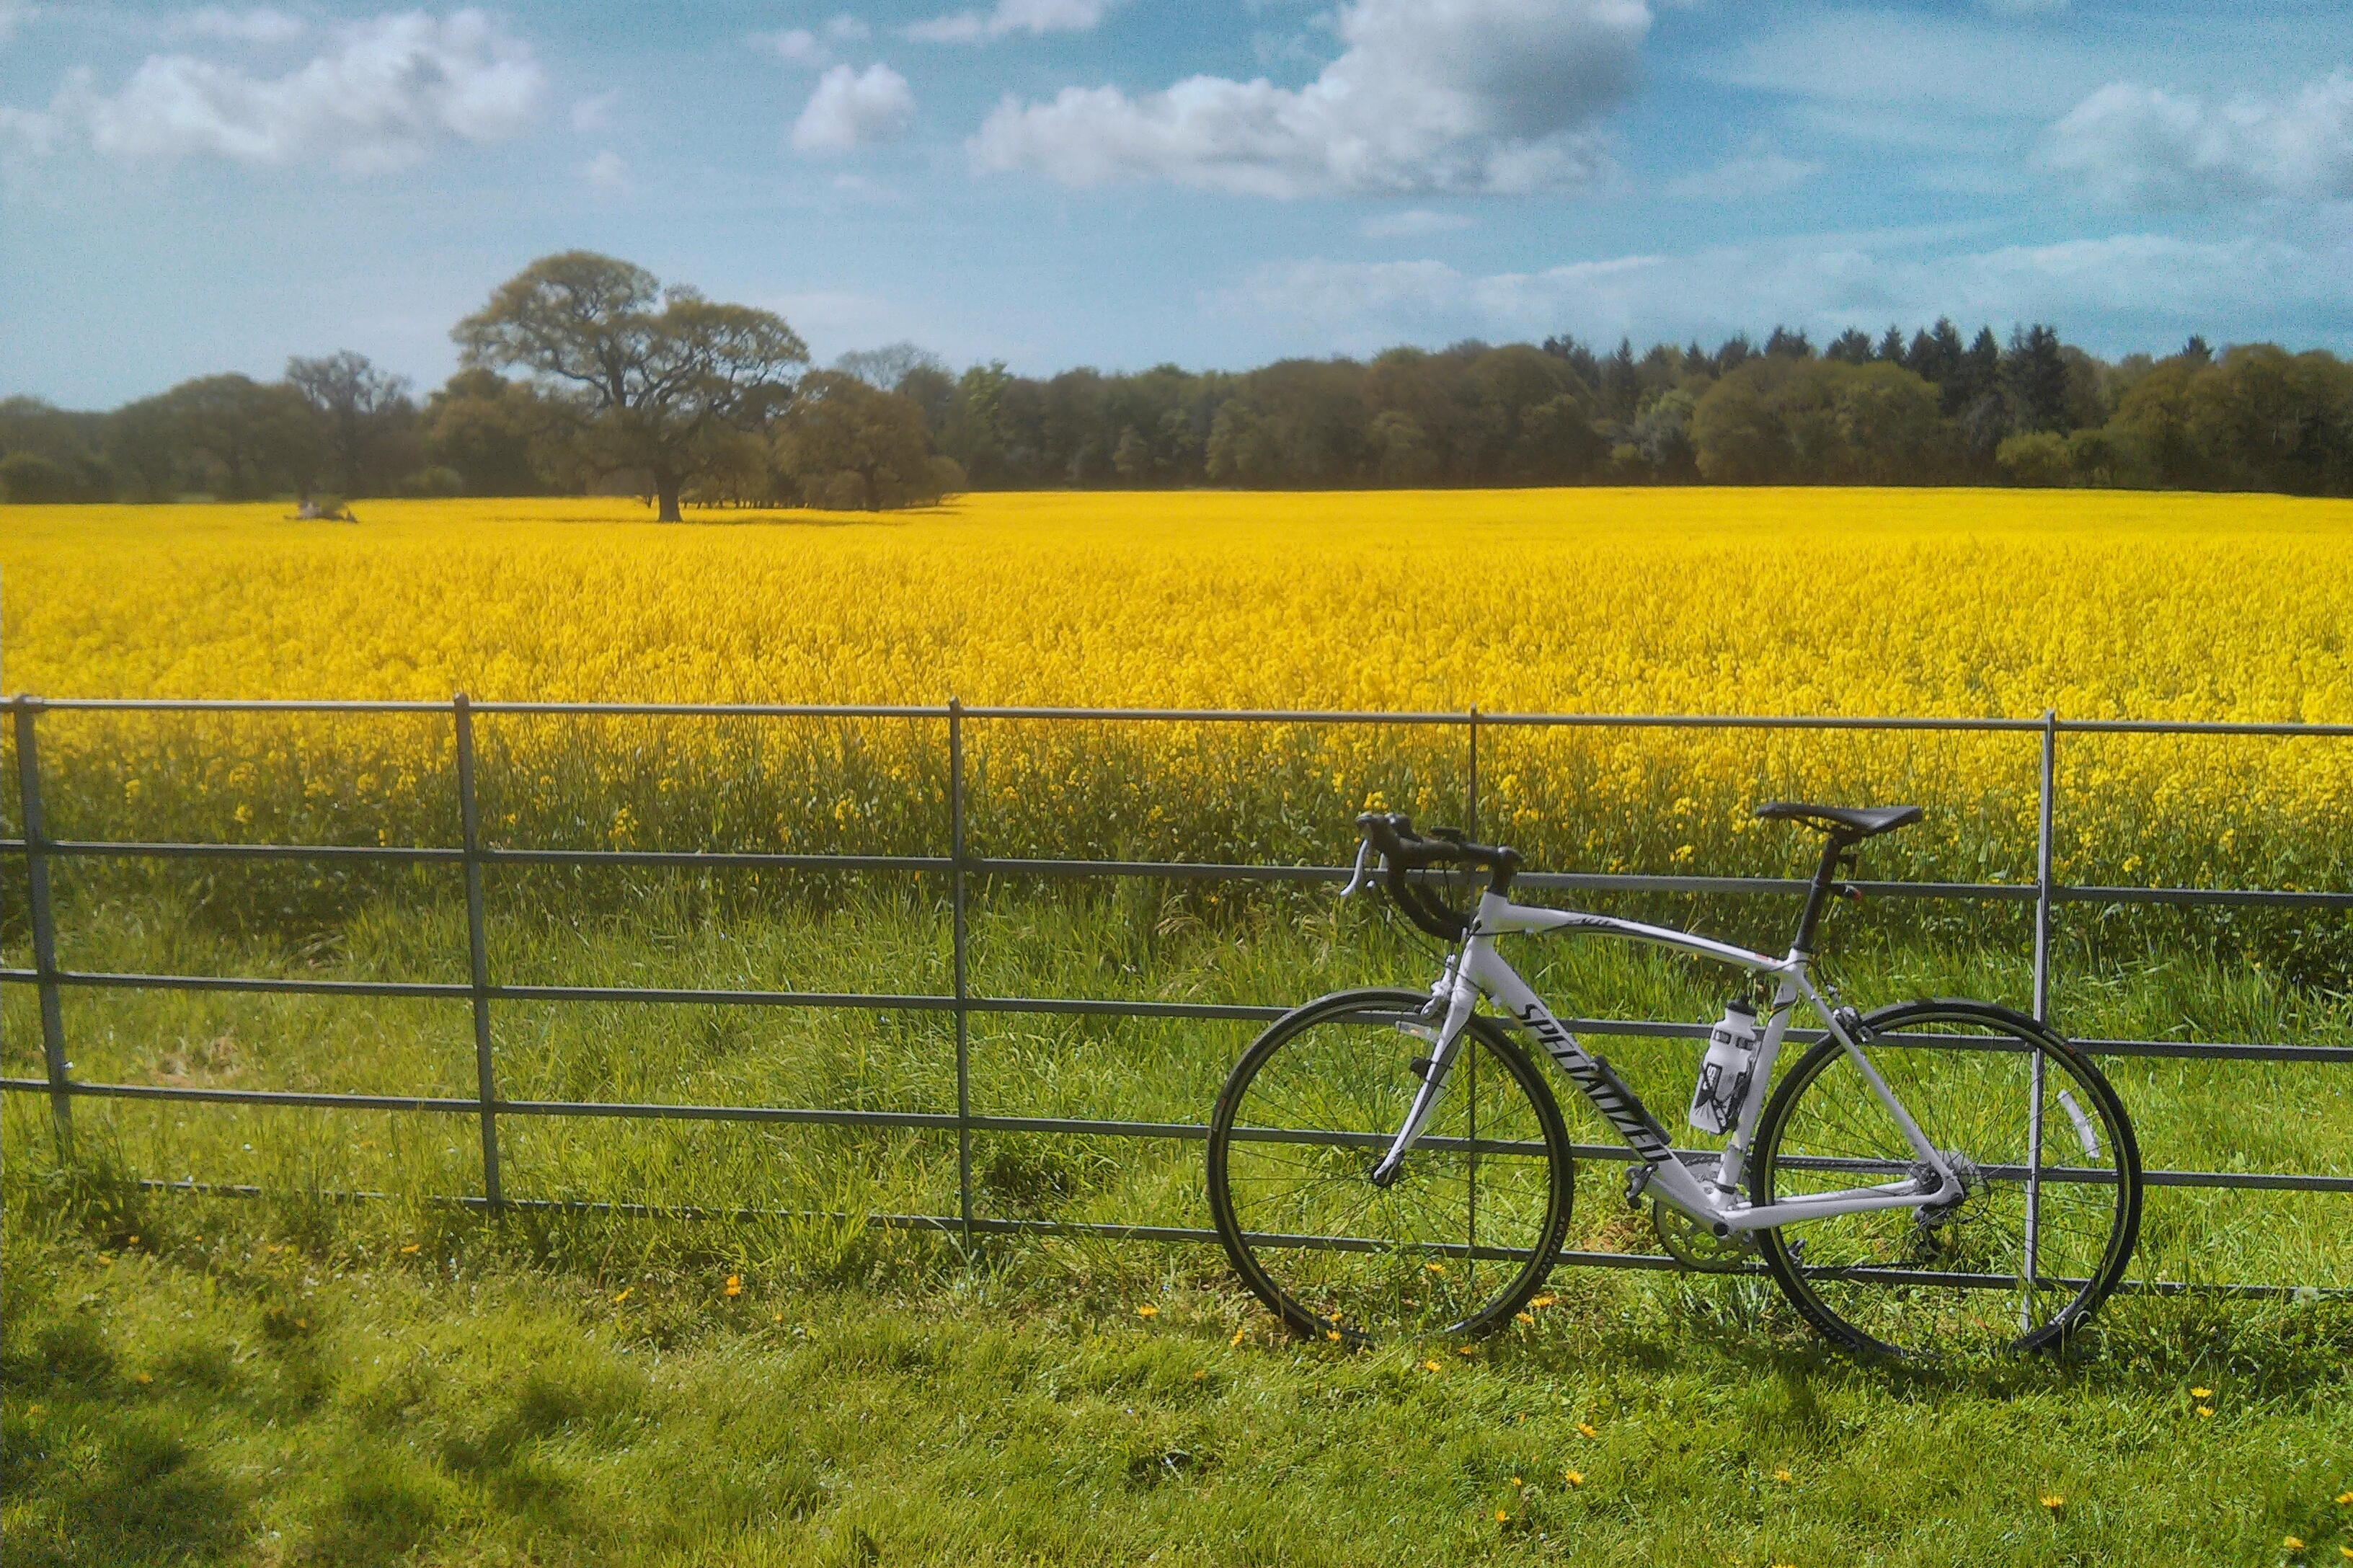
landscape, grass, fence, plant, field, farm, meadow, prairie, flower, bike, clear, food, produce, vegetable, color, pasture, yellow, agriculture, rapeseed, flowers, trees, colour, clouds, grassland, roadbike, day, canola, brassica, sussex, specialized, rural area, flowering plant, skygrass, grass family, land plant, mustard plant